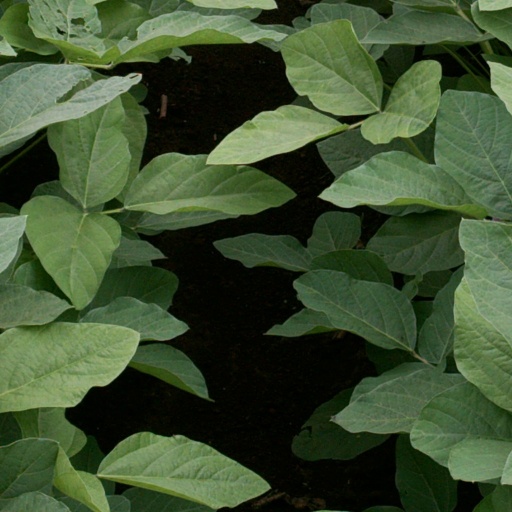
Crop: soybean